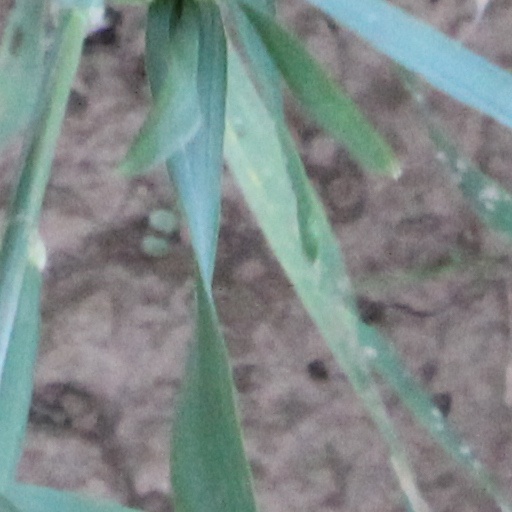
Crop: wheat